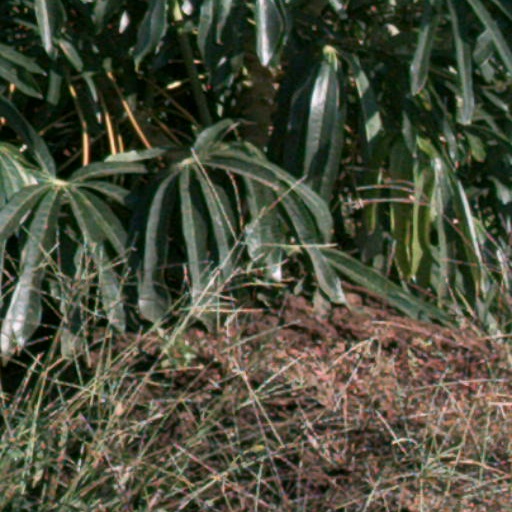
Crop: cassava